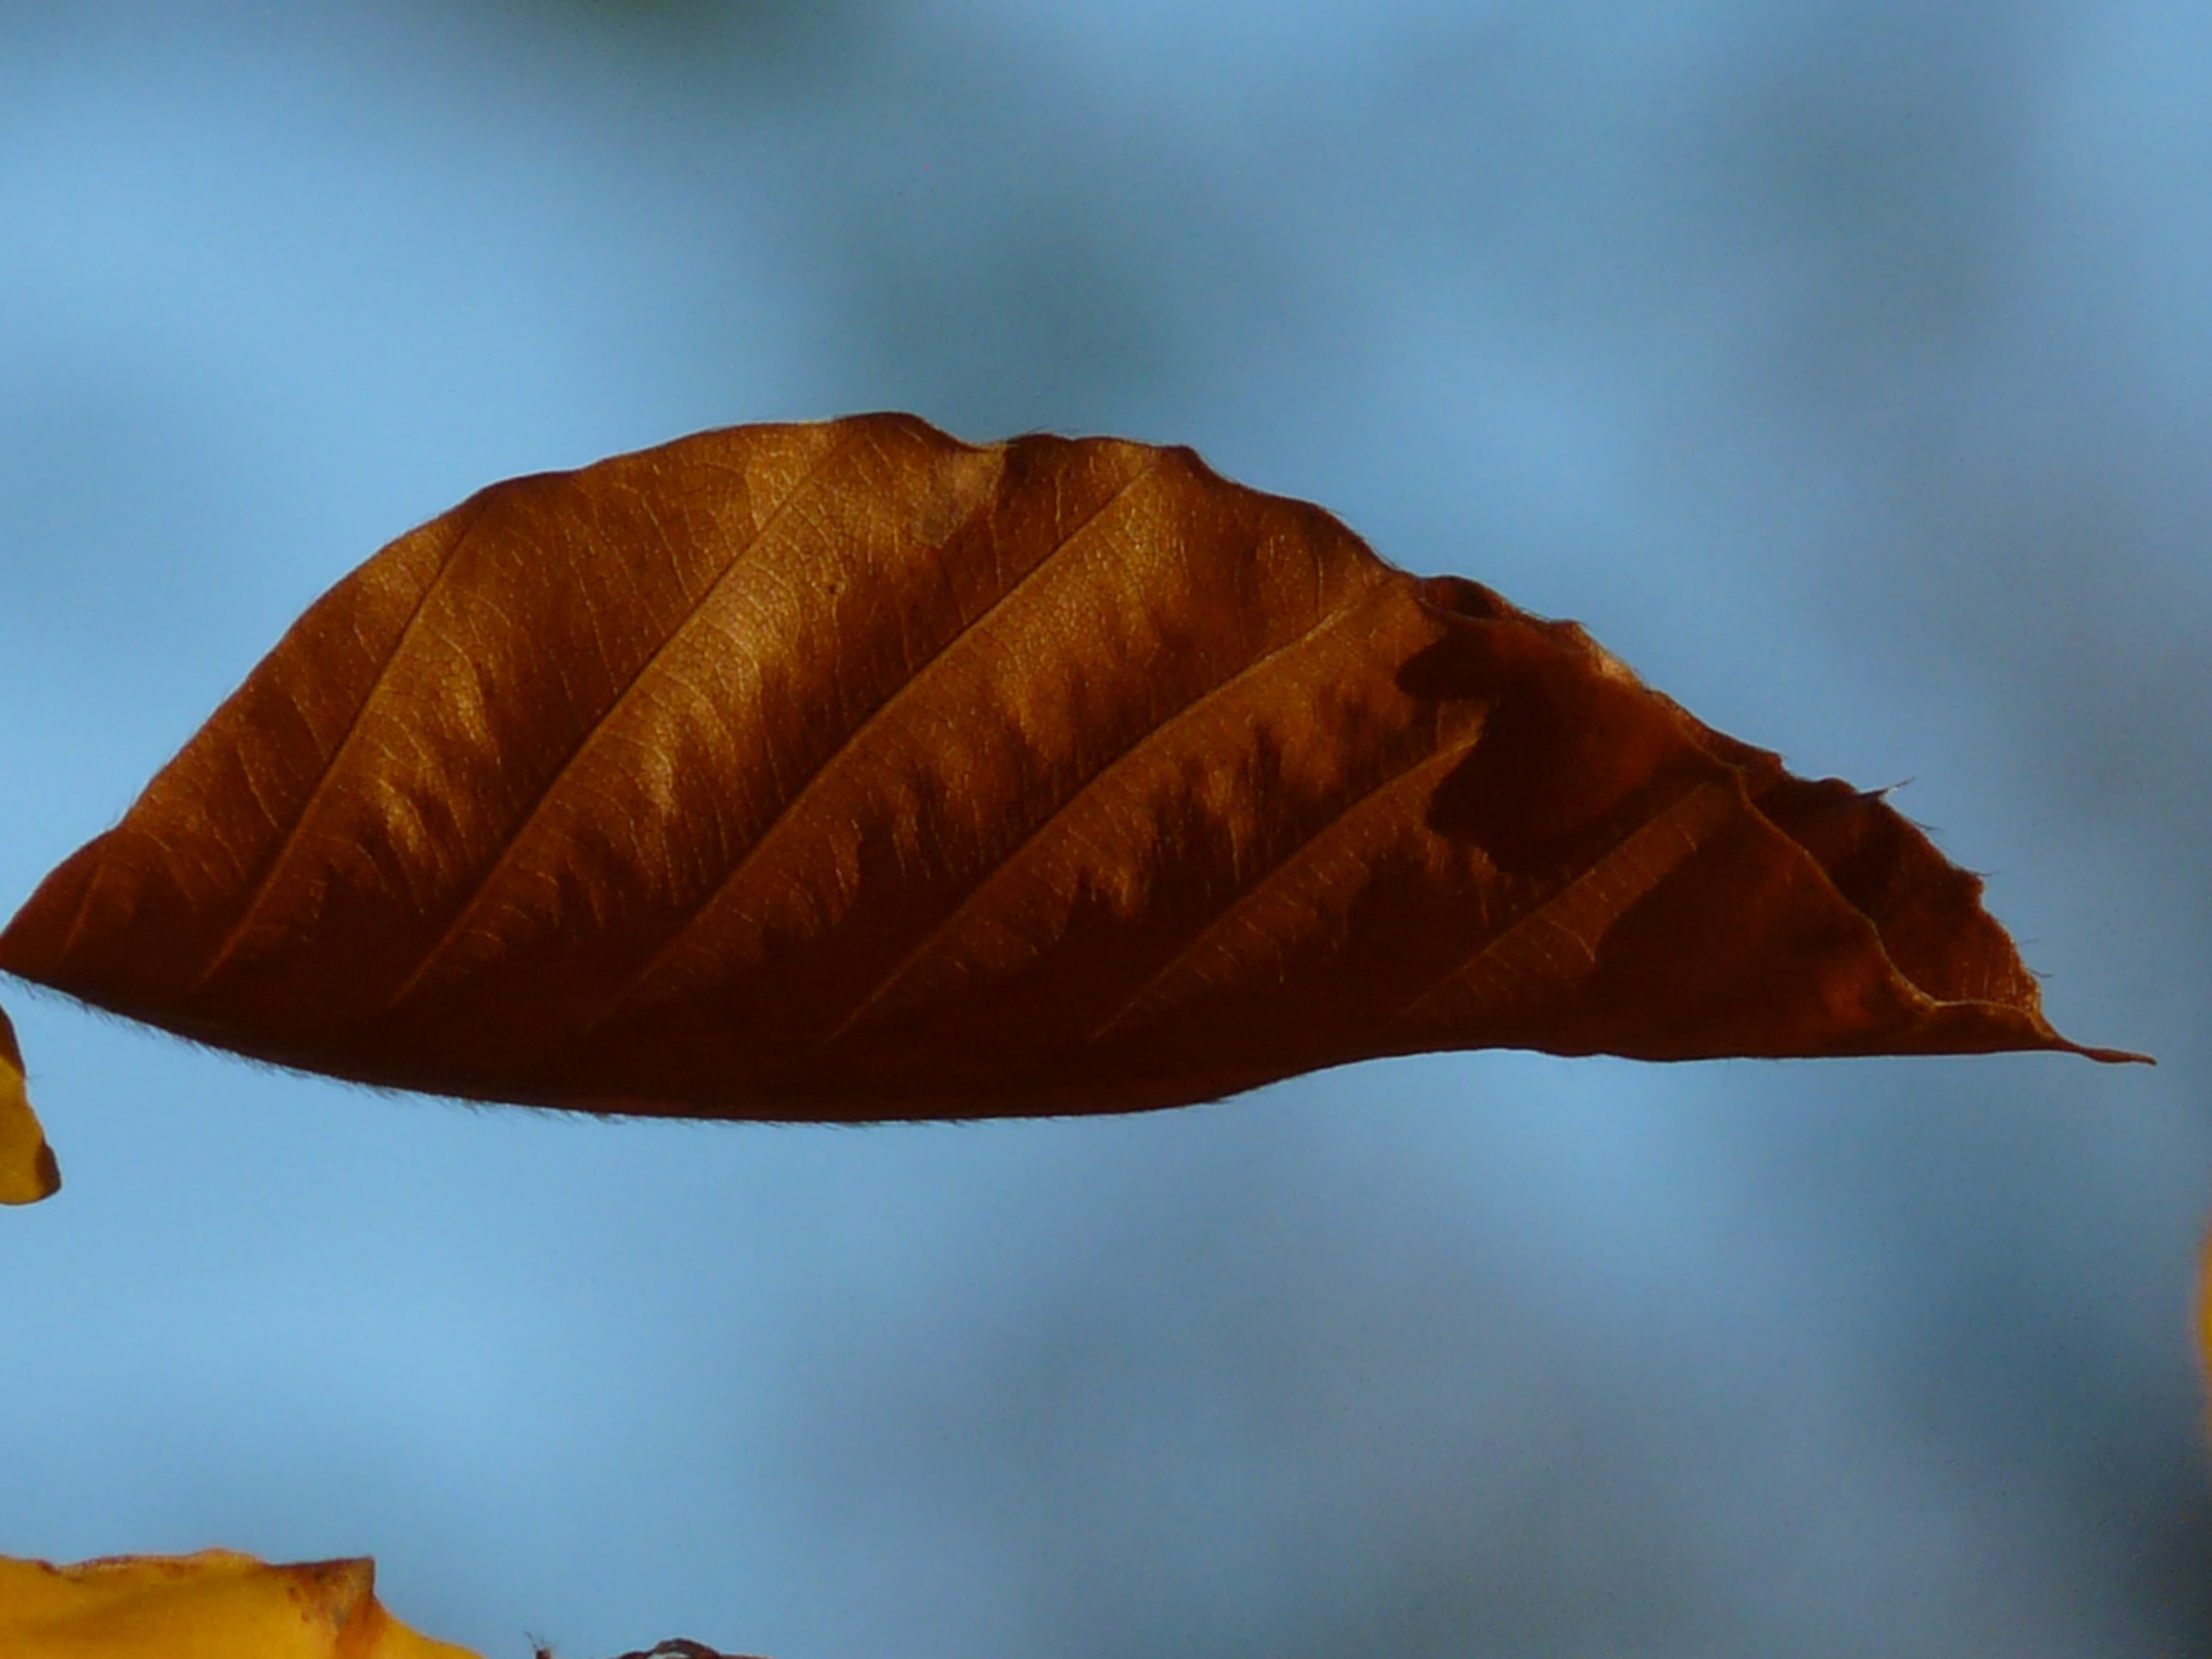
tree, nature, forest, branch, wing, plant, sky, sun, sunset, sunlight, leaf, flower, petal, golden, reflection, red, color, autumn, colorful, flora, close up, deciduous tree, leaves, bright, october, fall foliage, autumn forest, golden autumn, beech, back light, macro photography, golden october, fagus sylvatica, fagus, atmosphere of earth